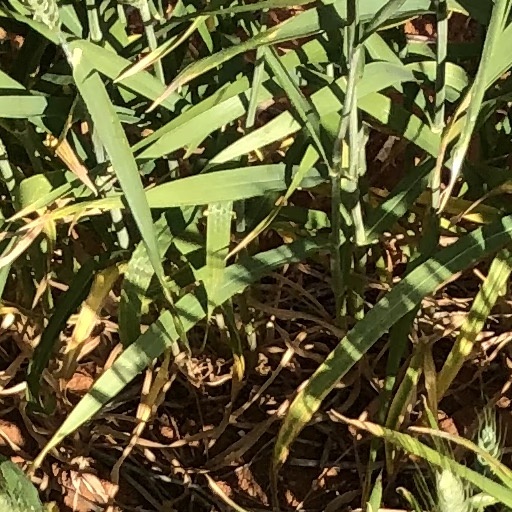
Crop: wheat